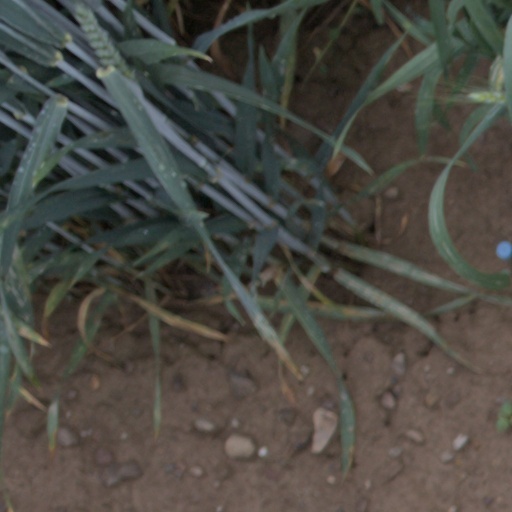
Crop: wheat